History of the Philippines

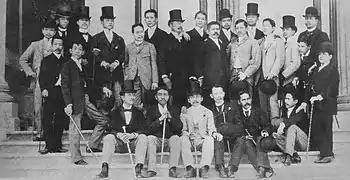
"Ilustrados" in Madrid,

During the 19th century Spain invested heavily in education and infrastructure. Through the Education Decree of December 20, 1863, Queen Isabella II of Spain decreed the establishment of a free public school system that used Spanish as the language of instruction, leading to increasing numbers of educated Filipinos. Additionally, the opening of the Suez Canal in 1869 cut travel time to Spain, which facilitated the rise of the ilustrados, an enlightened class of Spanish-Filipinos that had been able to enroll in Spanish and European universities.